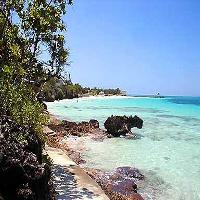
Weather: sun or clear